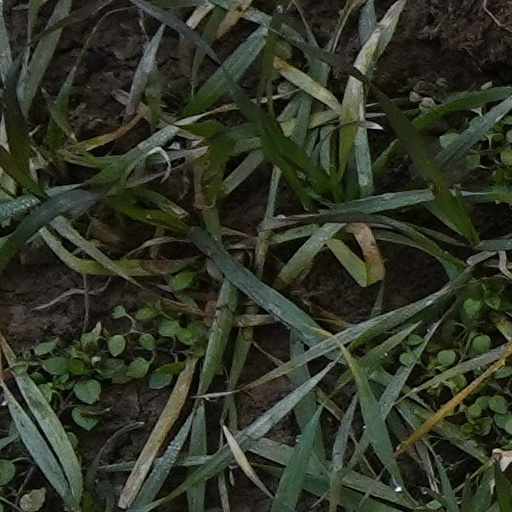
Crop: wheat